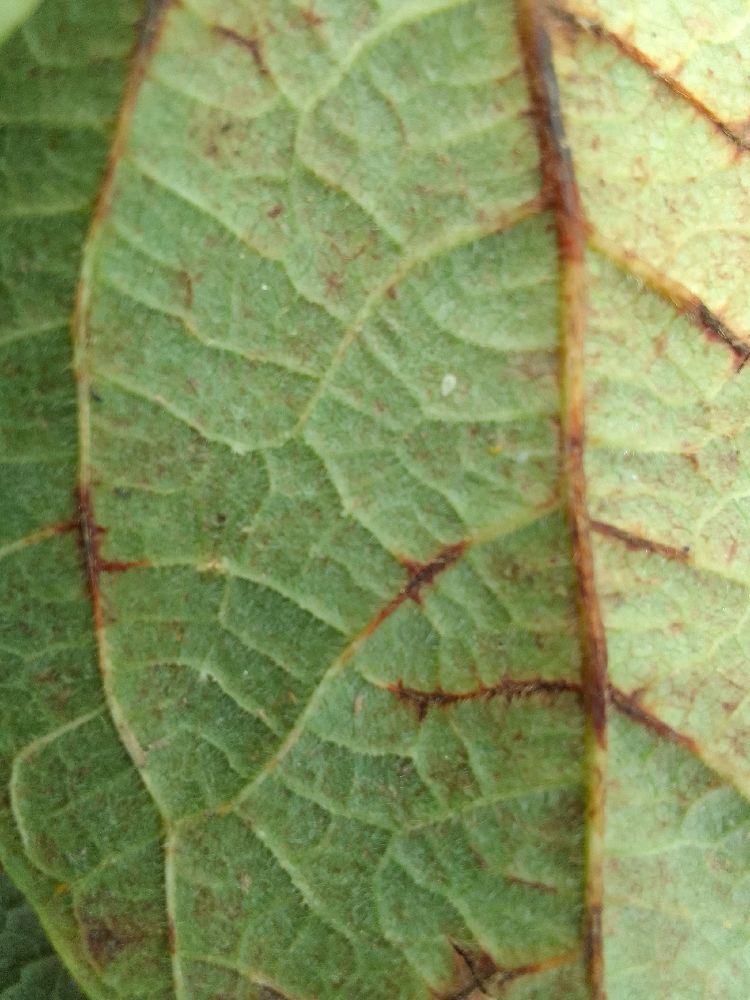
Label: anthracnose